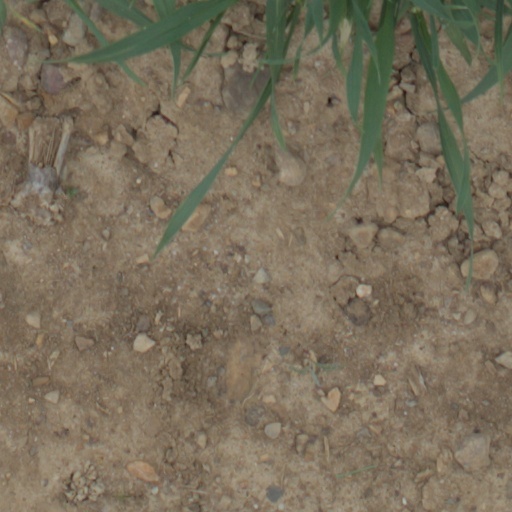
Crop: wheat